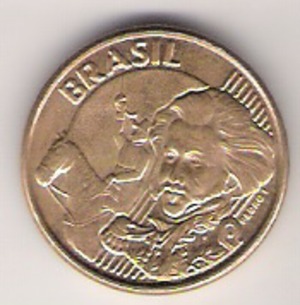
Pierre Iᵉʳ, également connu sous le nom de Pierre IV, est né le 12 octobre 1798 au palais de Queluz, à Lisbonne, au Portugal, et mort le 24 septembre 1834 au même endroit. Surnommé « le Libérateur » ou « le Roi soldat », il règne sur le Brésil du 12 octobre 1822 au 7 avril 1831 et sur le Portugal entre le 10 mars et le 2 mai 1826.